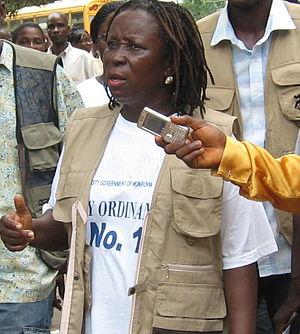
Mary Tanyonoh Broh, née le 15 septembre 1951 à Takoradi, au Ghana, est une des maires de Monrovia, capitale du Liberia. Elle a dirigé cette municipalité de 2009 à 2013.